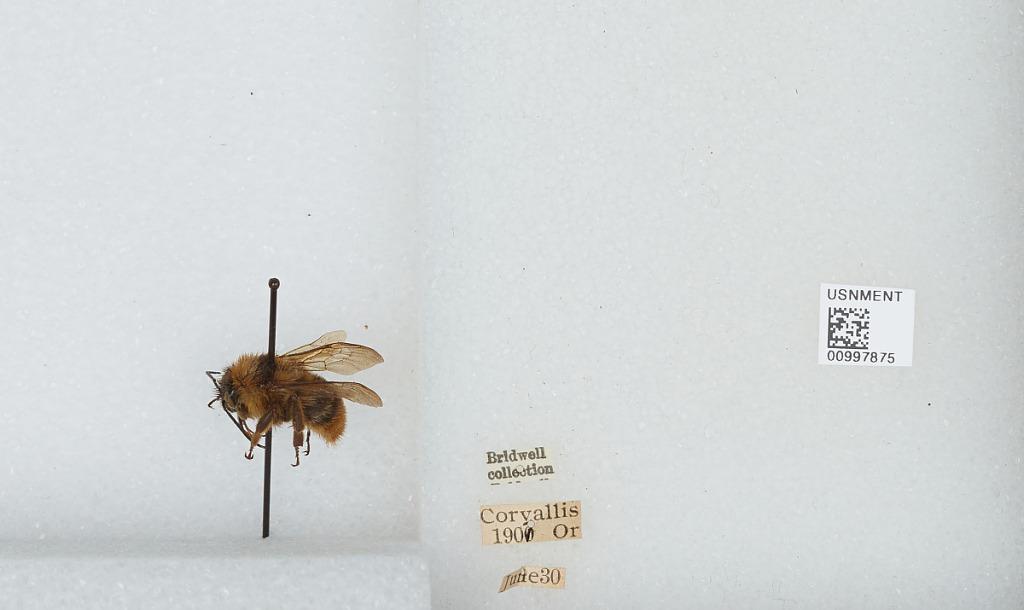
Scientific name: Bombus (Fervidobombus) californicus Smith
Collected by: J. Bridwell
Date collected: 1907-6-30
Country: United States
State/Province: Oregon
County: Benton
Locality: Corvallis
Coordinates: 44.5667, -123.283